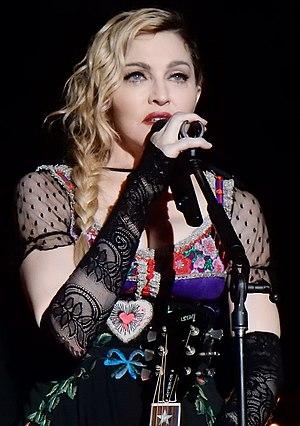
Cette page dresse une liste de personnalités nées au cours de l'année 1958 présentée dans l'ordre chronologique.